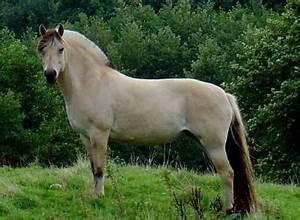
horse